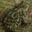
Label: frog